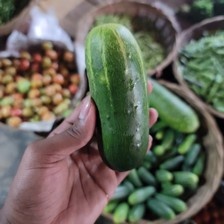
Label: cucumber